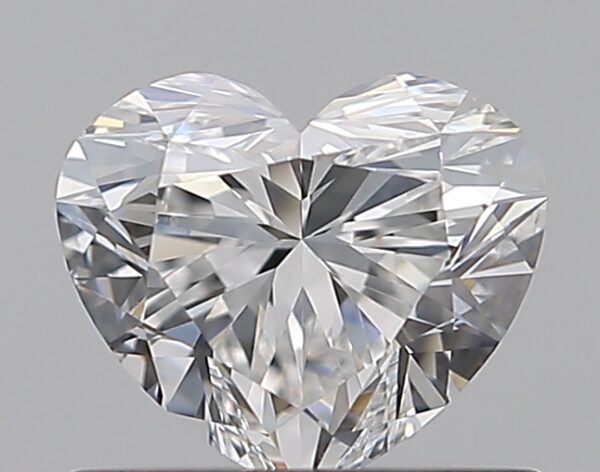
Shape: heart
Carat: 0.7
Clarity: VVS2
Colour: E
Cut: EX
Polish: EX
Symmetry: EX
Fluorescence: N
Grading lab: GIA
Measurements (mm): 5.24 x 6.09 x 3.64